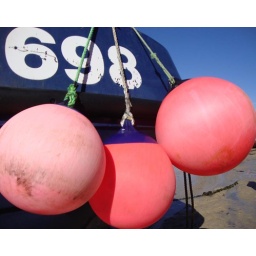
large red boat fenders, in St Ives